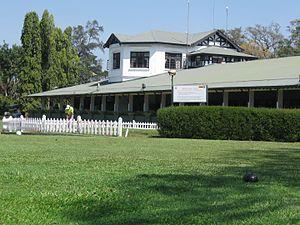
Le Far East Combined Bureau est un des deux avant-postes du Government Code and Cypher School, le bureau britannique responsable de l'interception et du déchiffrage des communications étrangères installé pendant la Seconde Guerre mondiale à Bletchley Park, dans le Buckinghamshire. Créé à Hong Kong en mars 1935 pour suivre les transmissions japonaises, chinoises et soviétiques, il a été déplacé plus tard à Singapour, à Colombo, puis au port Kilindini au Kenya, avant de revenir à Colombo. L'autre avant-poste du GC&CS était le Wireless Experimental Centre de Delhi.
Le Royal Colombo Golf Club est le plus ancien club de golf du Sri Lanka. Créé en 1880, il est situé dans l'ancienne capitale Colombo, sur The Ridgeway Links, également appelé Anderson Golf Course. Il est le siège de la Sri Lanka Golf Union, l'instance gouvernant le golf au Sri Lanka, et conserve des liens avec le Royal and Ancient Golf Club of St Andrews d'Écosse.